Miss Tampere

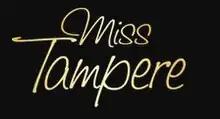

Miss Tampere is a Finnish beauty pageant that has been held regularly since 2012.